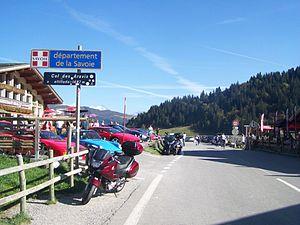
Le Col des Aravis, séparant les départements de Savoie et Haute-Savoie (alt. 1487 mètres).
La route départementale 909 est une route départementale française qui relie le chef-lieu de la préfecture de Haute-Savoie, Annecy, jusqu'à Flumet, en Savoie. Cette route départementale est connue pour les paysages exceptionnels et les lieux de fabrications de produits artisanaux qu'elle longe et traverse tout au long de son parcours. La Départementale 909 est en quelque sorte « la » route du massif des Aravis, qu'elle traverse du nord au sud.
La route nationale 509 ou RN 509 était une route nationale française reliant Annecy à Saint-Gervais-les-Bains.
Le col des Aravis est le col séparant la commune de La Clusaz en Haute-Savoie de celle de La Giettaz en Savoie. Il est traversé par la route départementale D 909 et constitue le point de passage le plus bas traversant la chaîne des Aravis, à 1 486 m d'altitude. Partant d'une altitude modeste mais escarpé, le col des Aravis est en outre parcouru parfois par le Tour de France et chaque année par les cyclosportifs sur la Time Megève Mont Blanc.